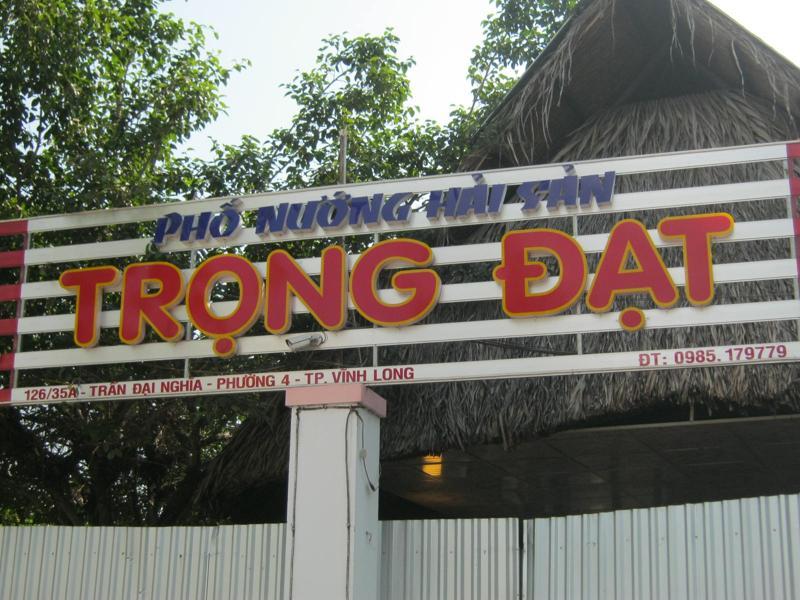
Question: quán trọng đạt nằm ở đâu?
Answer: quán trọng đạt nằm ở 126/35a - trần đại nghĩa - phường 4 - tp. vĩnh long